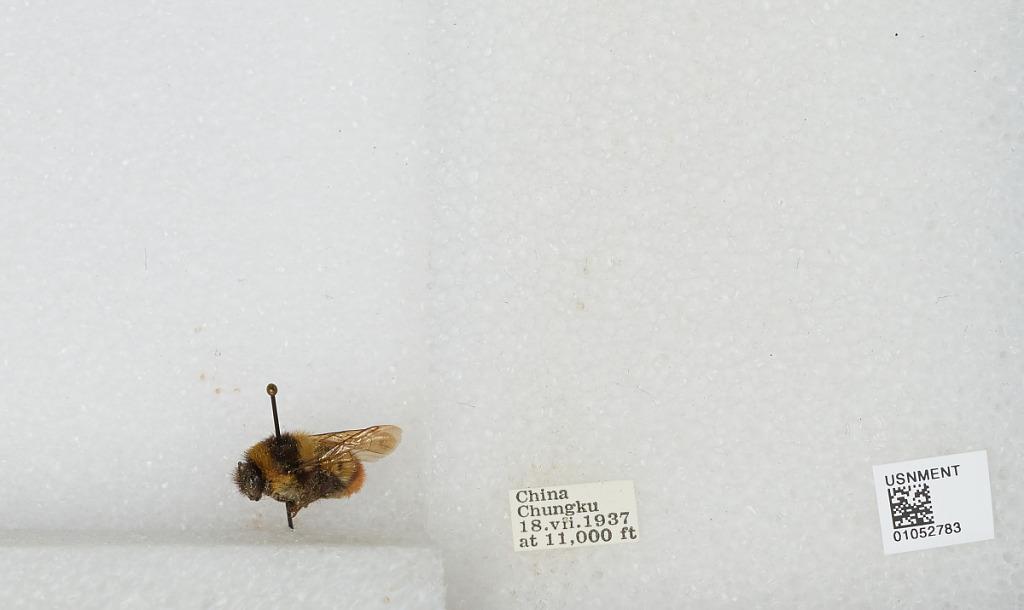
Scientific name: Bombus sp.
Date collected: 1937-7-18
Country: China
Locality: Chungku